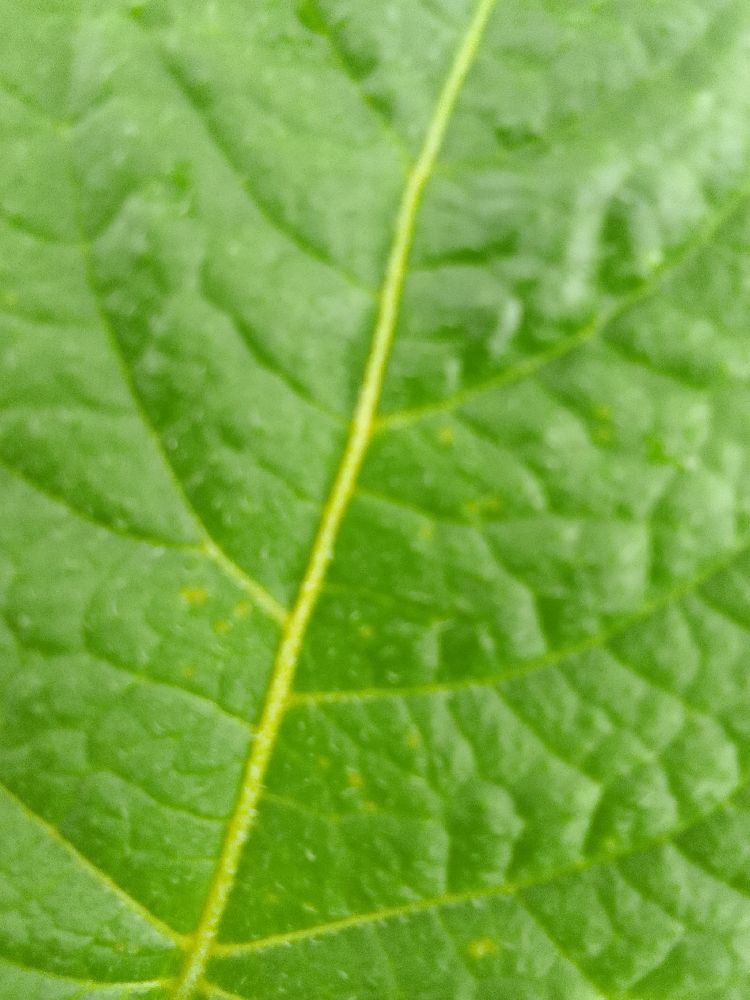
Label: Healthy